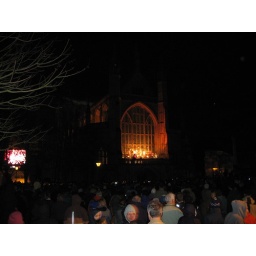
Crowd in front of the lit window of Winchester cathedral at the Winchester Passion - with large outdoor TV screen on the left